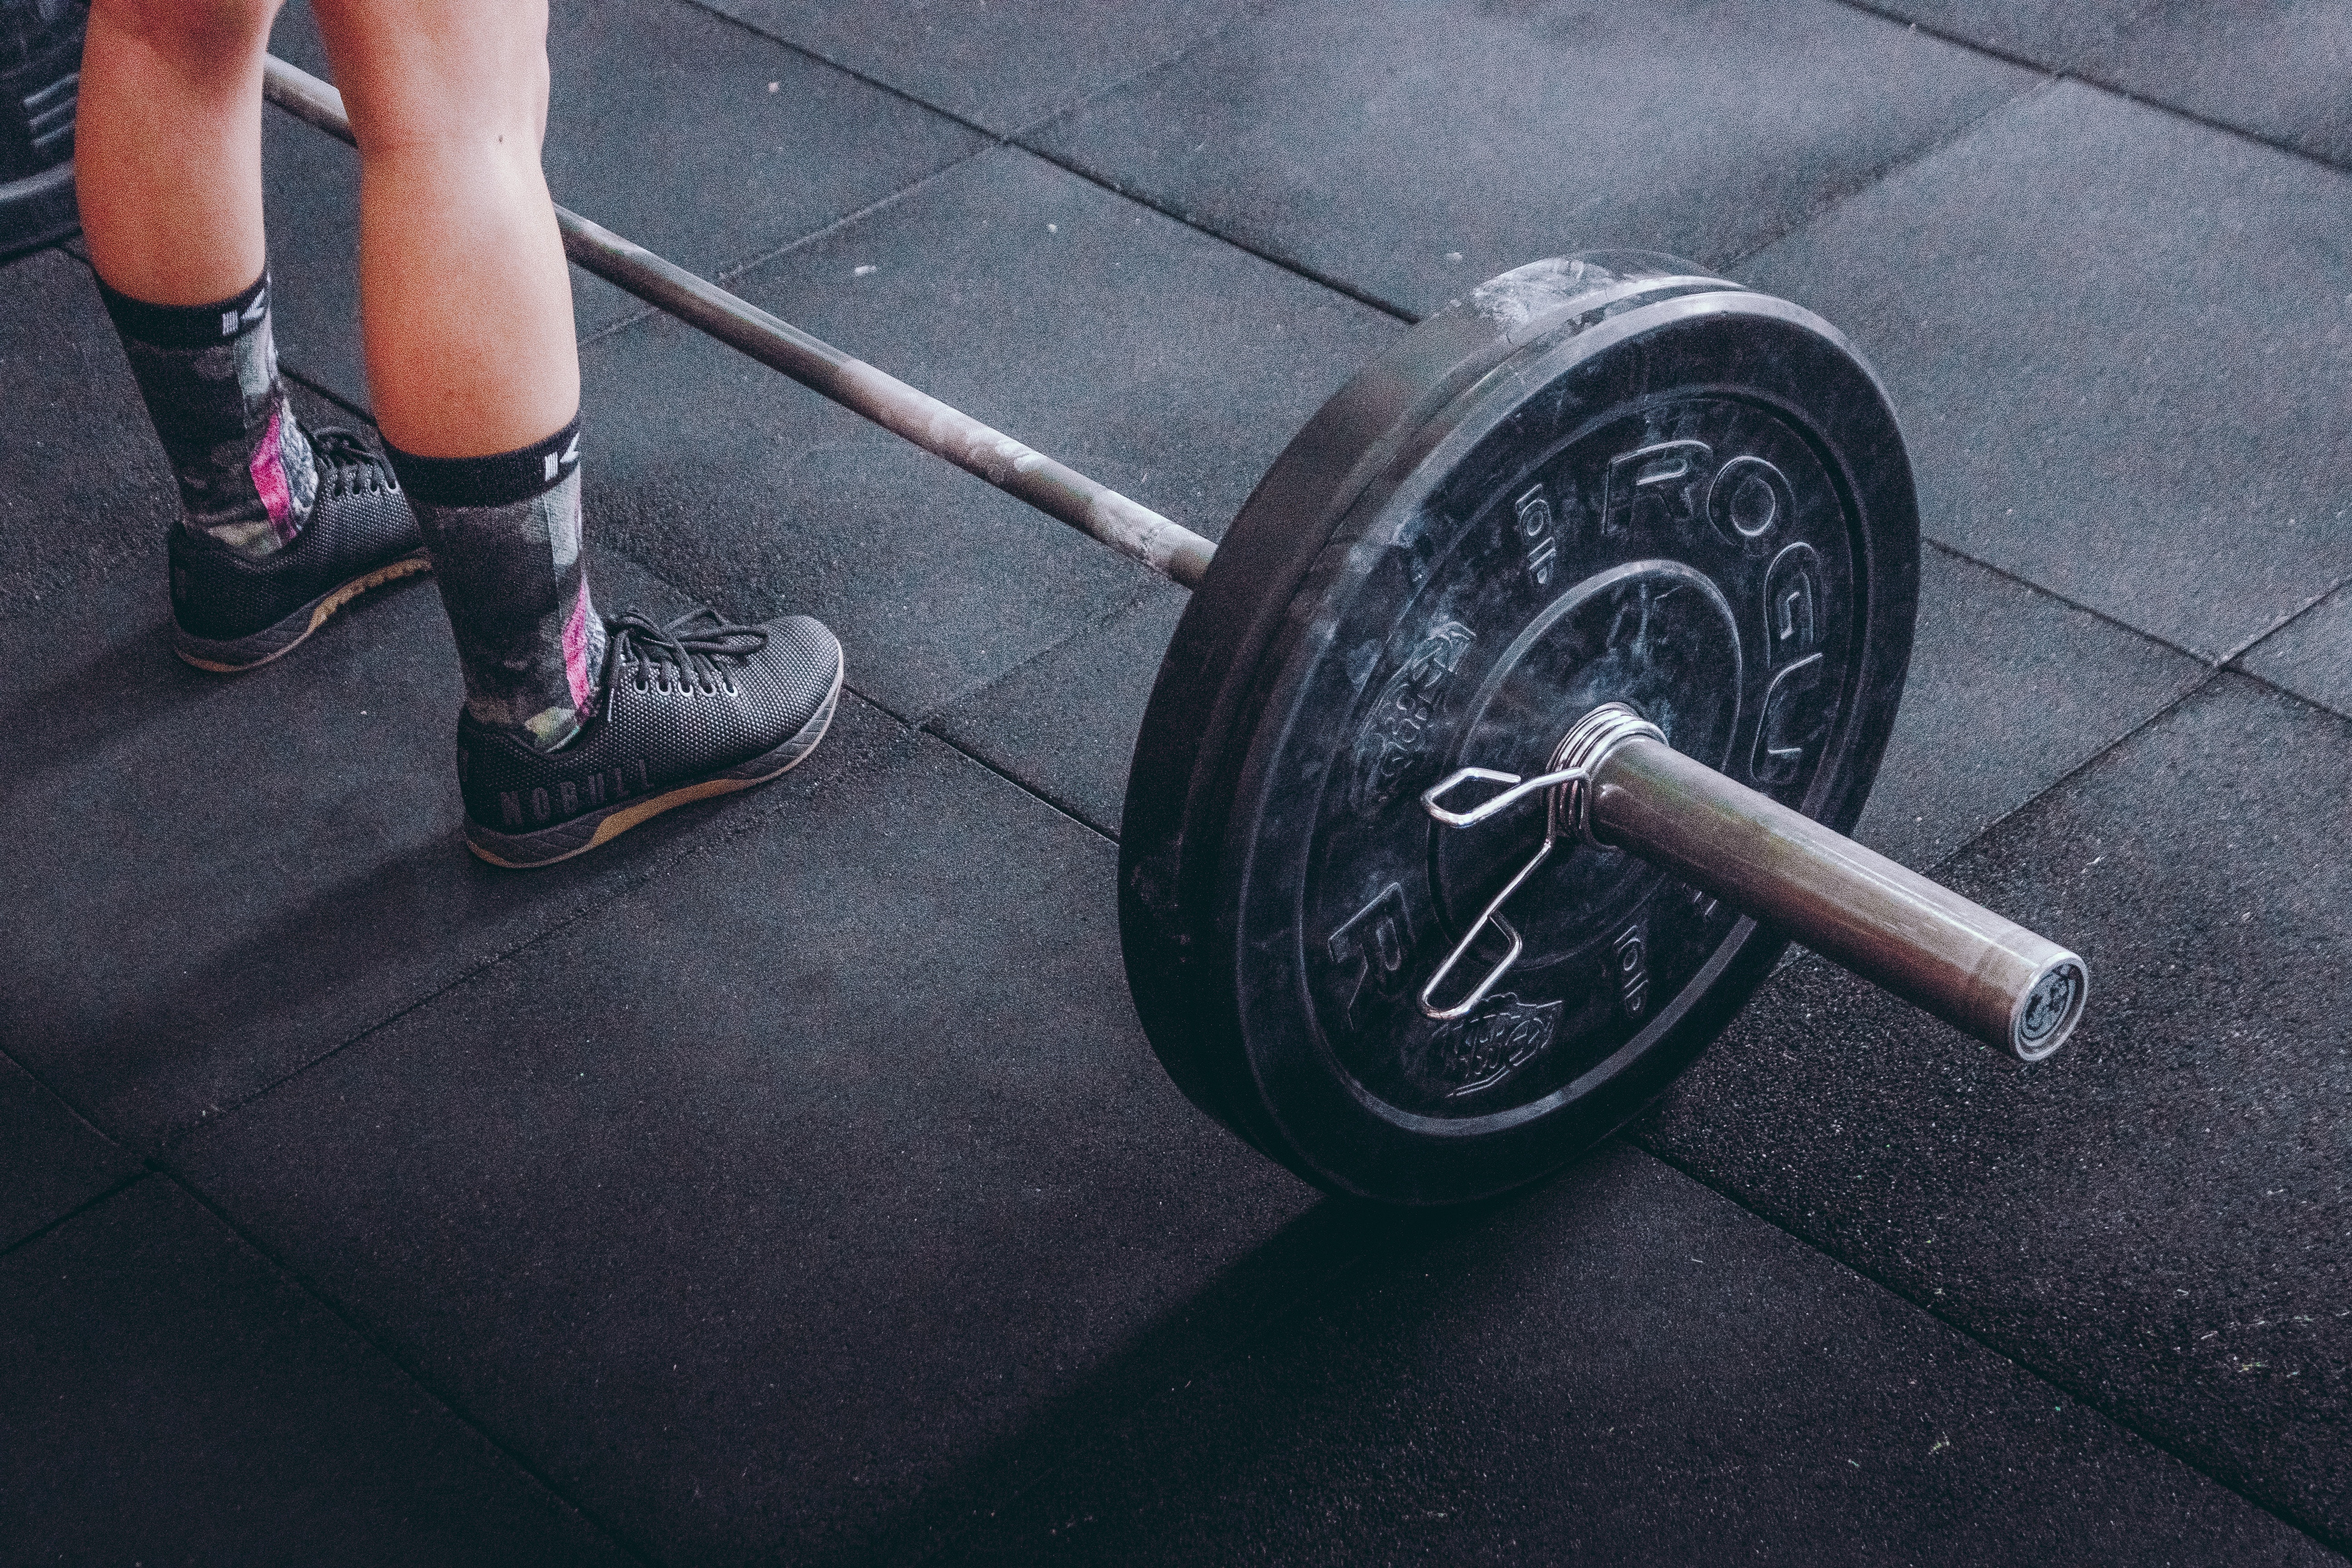
exercise equipment, barbell, weights, human leg, physical fitness, leg, dumbbell, weightlifting, deadlift, weight training, ankle, human body, sports equipment, crossfit, exercise, calf, individual sports, vehicle, wheel, shoe